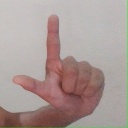
अक्षर: ल